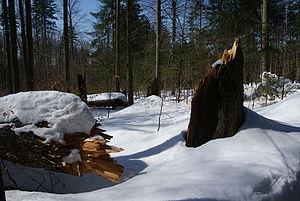
Un chablis est, au sens restreint, un arbre déraciné sous l'action de différents agents naturels ou pour des raisons qui lui sont propres, sans intervention de l'homme, du fait d'un orage ou du vent notamment.